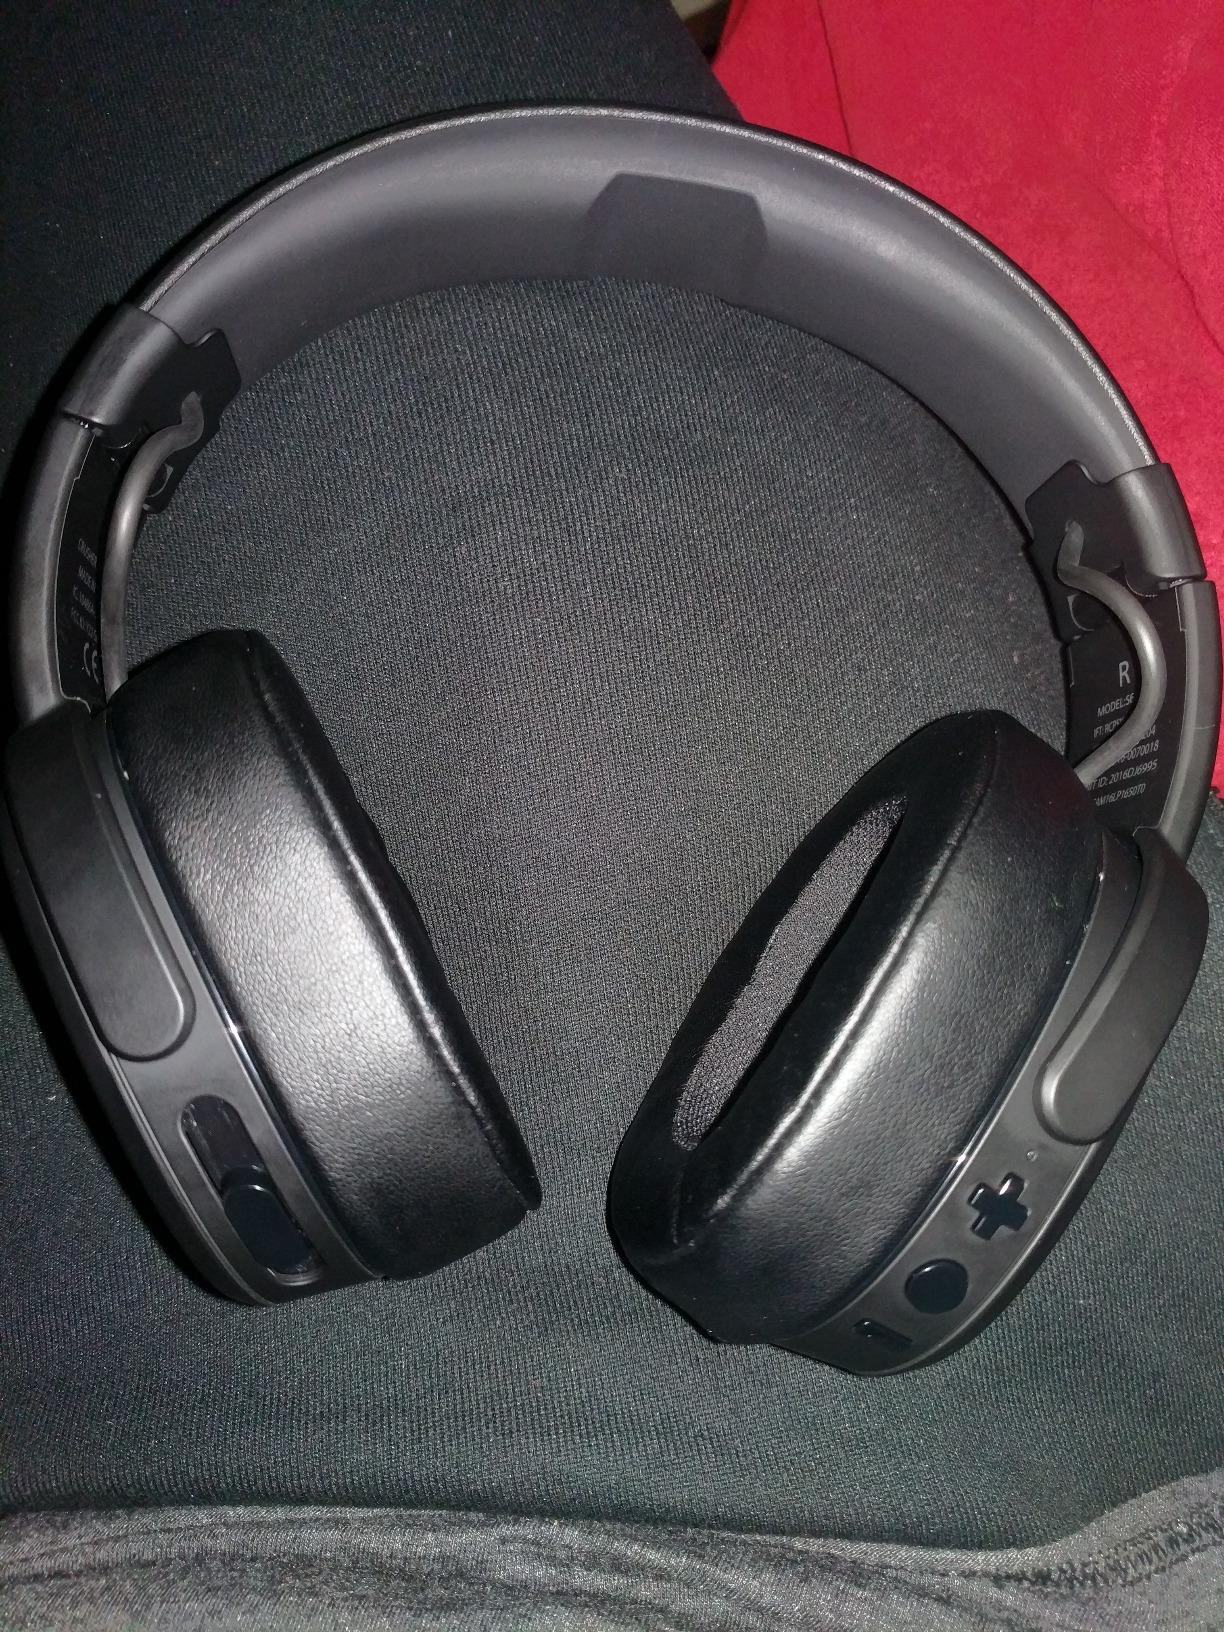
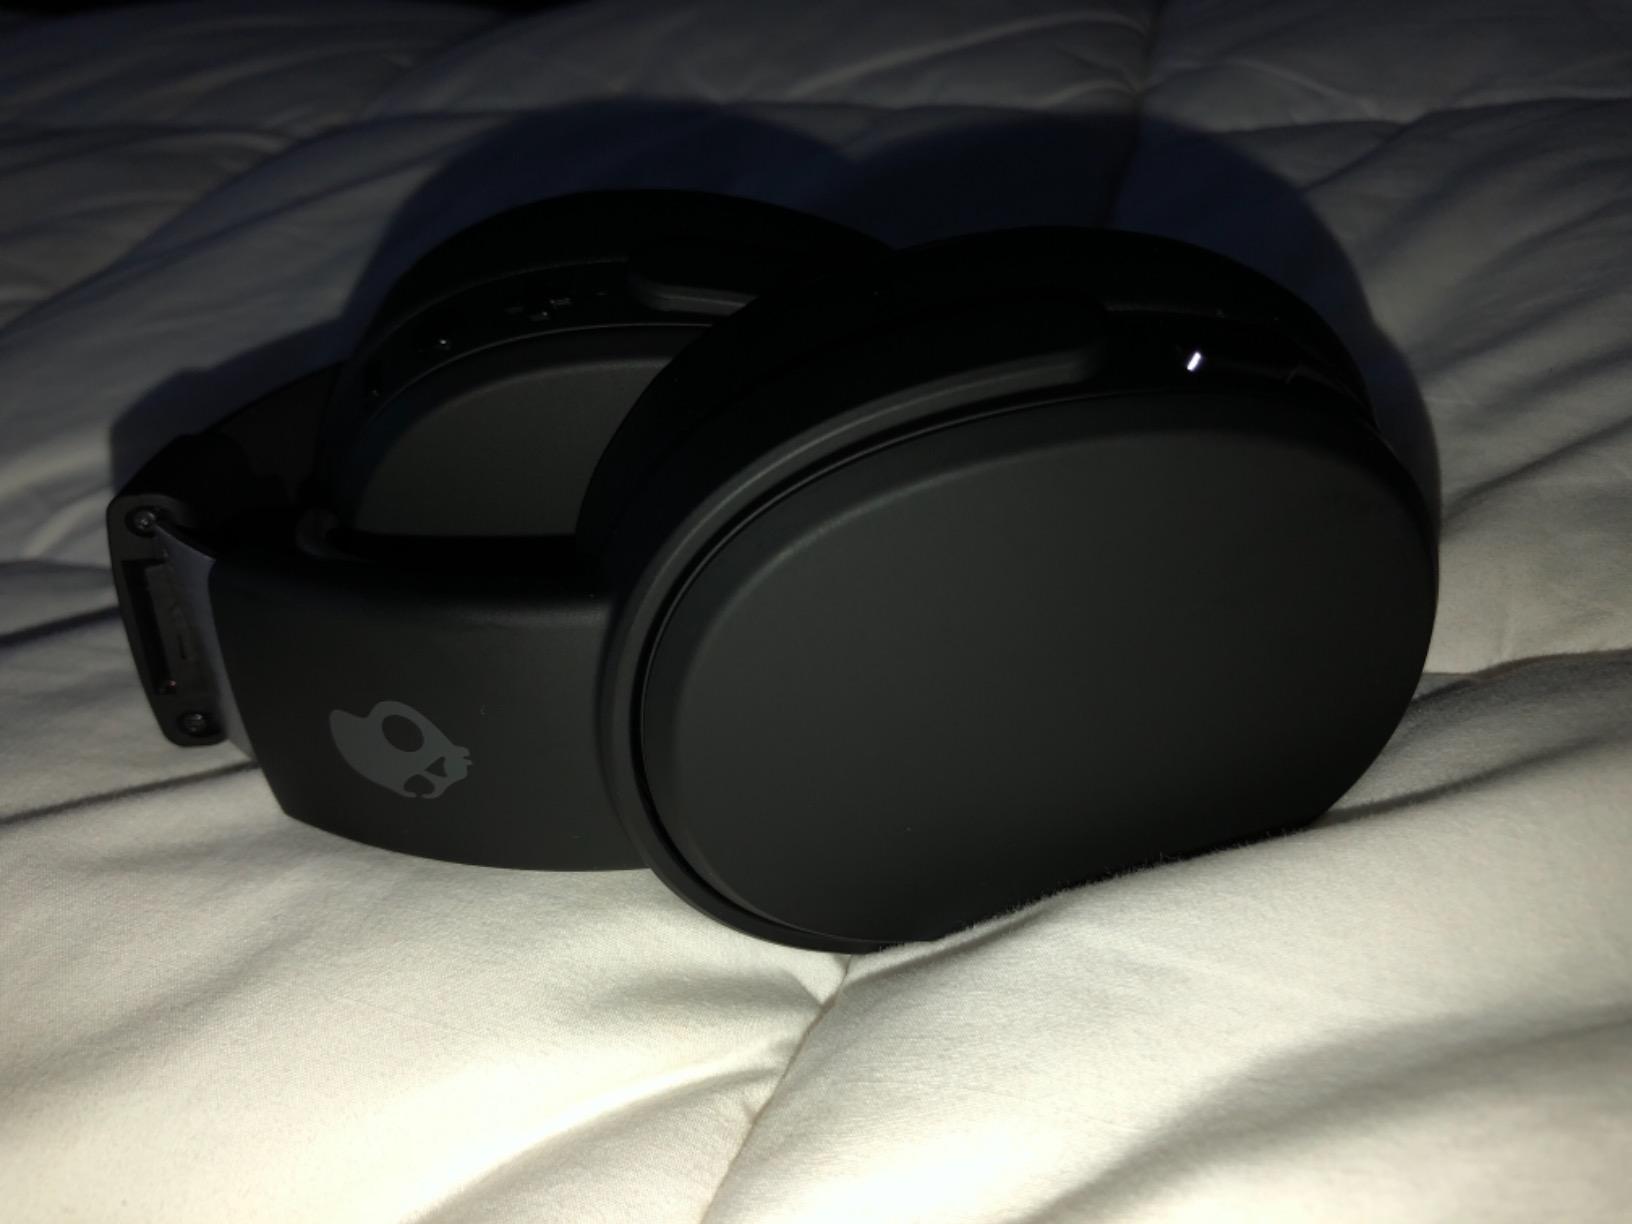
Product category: headphones
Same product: yes